Adoration of the Magi (Fra Angelico and Filippo Lippi)

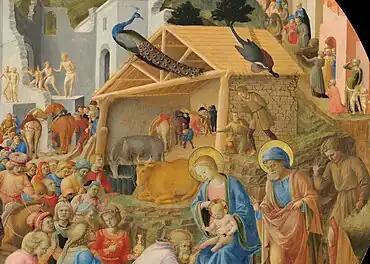
Detail of the central area

The Adoration of the Magi is a tondo, or circular painting, of the "Adoration of the Magi" assumed to be that recorded in 1492 in the Palazzo Medici Riccardi in Florence as by Fra Angelico. It dates from the mid-15th century and is now in the National Gallery of Art in Washington D.C. Most art historians think that Filippo Lippi painted more of the original work, and that it was added to some years after by other artists, as well as including work by assistants in the workshops of both the original masters. It has been known as the Washington Tondo and Cook Tondo after Herbert Cook, and this latter name in particular continues to be used over 50 years after the painting left the Cook collection.